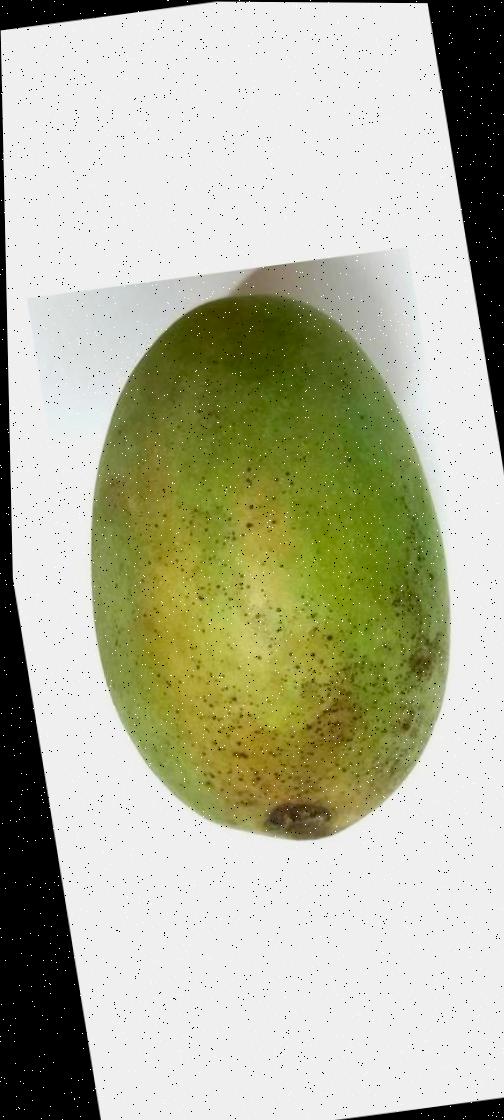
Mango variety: Shada